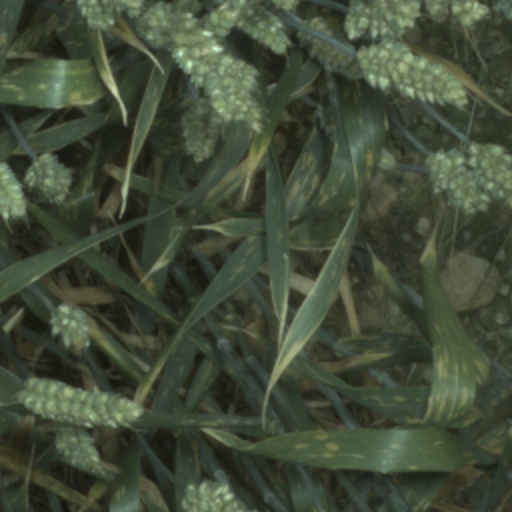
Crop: wheat